Kettle Moraine Lutheran High School

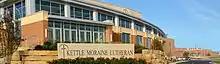
Kettle Moraine Lutheran High School

In 2001, the school built an artificial wetland for waste water management. In March 2003, a grant from Toyota Motor Sales allowed the school to install a windmill to aerate the wetlands, potentially increasing the facility's effectiveness. The experimental facility is the first of its kind among schools of the upper Midwest. The school calls the system "The Green Machine" and uses it for environmental education, allowing the school's Ecology Club to assist in its development and maintenance.